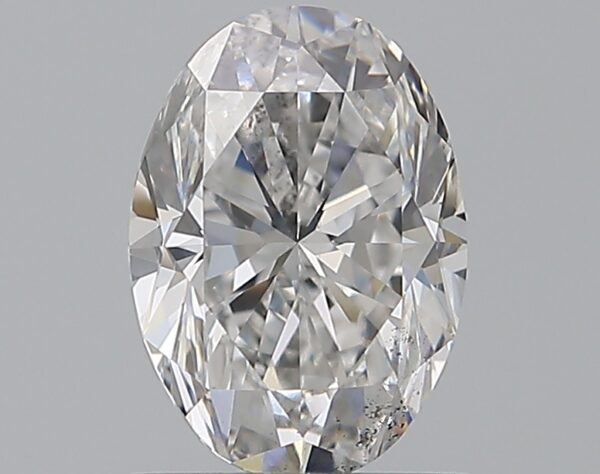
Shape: oval
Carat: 1
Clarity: SI1
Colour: D
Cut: GD
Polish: EX
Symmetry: VG
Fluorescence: F
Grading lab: GIA
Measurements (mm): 7.58 x 5.4 x 3.62